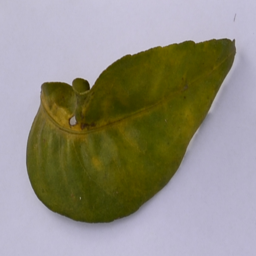
Plant part: leaf
Disease: greening